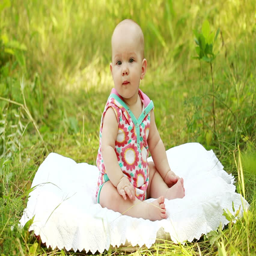
baby girl on the pillow